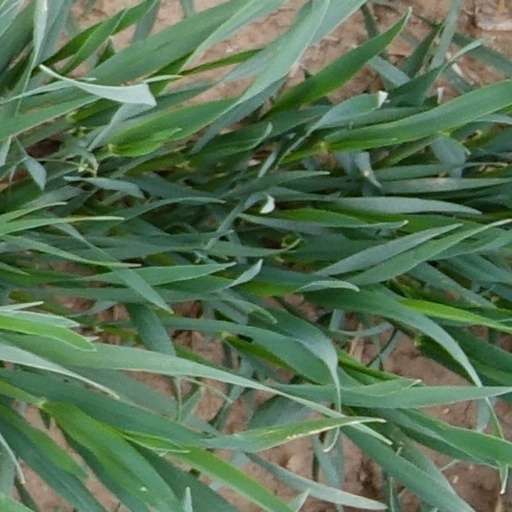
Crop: wheat